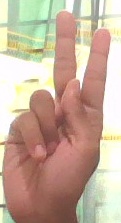
ASL sign: K